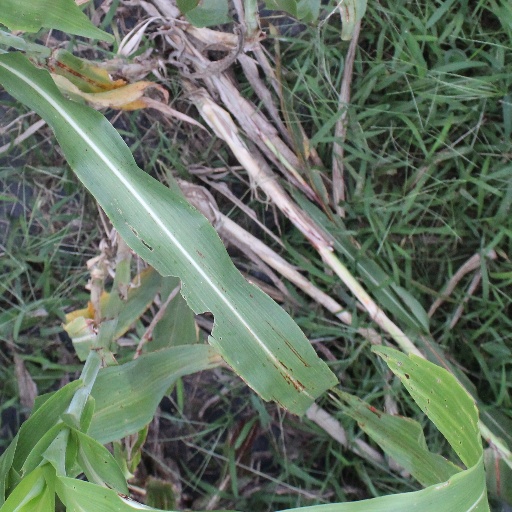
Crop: sorghum